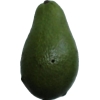
Label: green_avocado